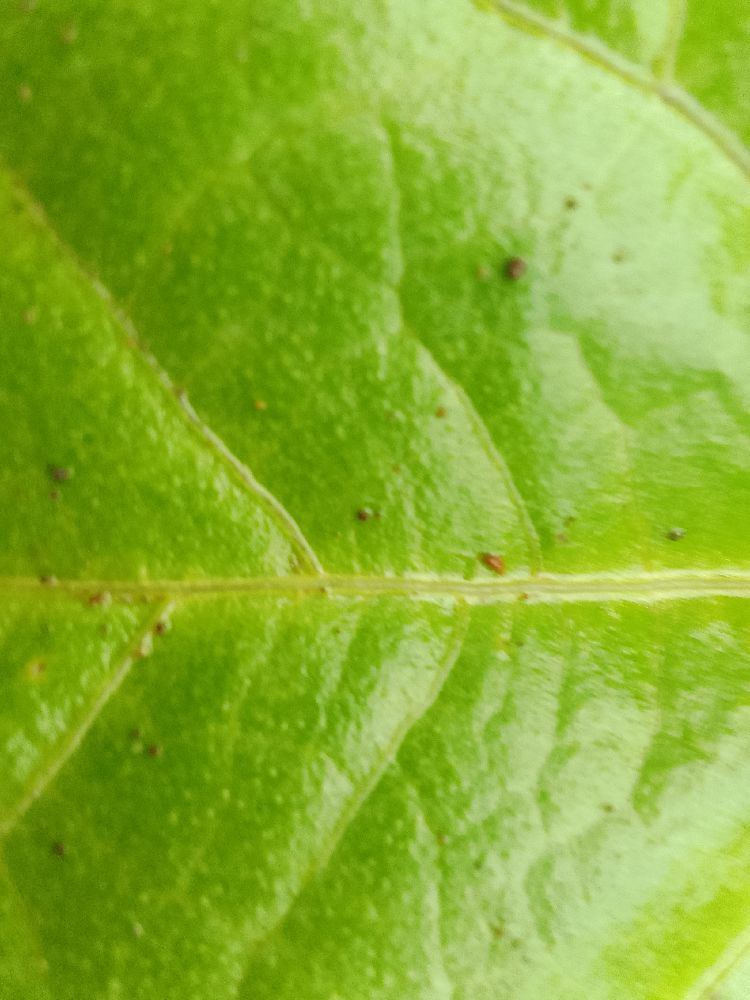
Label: healthy